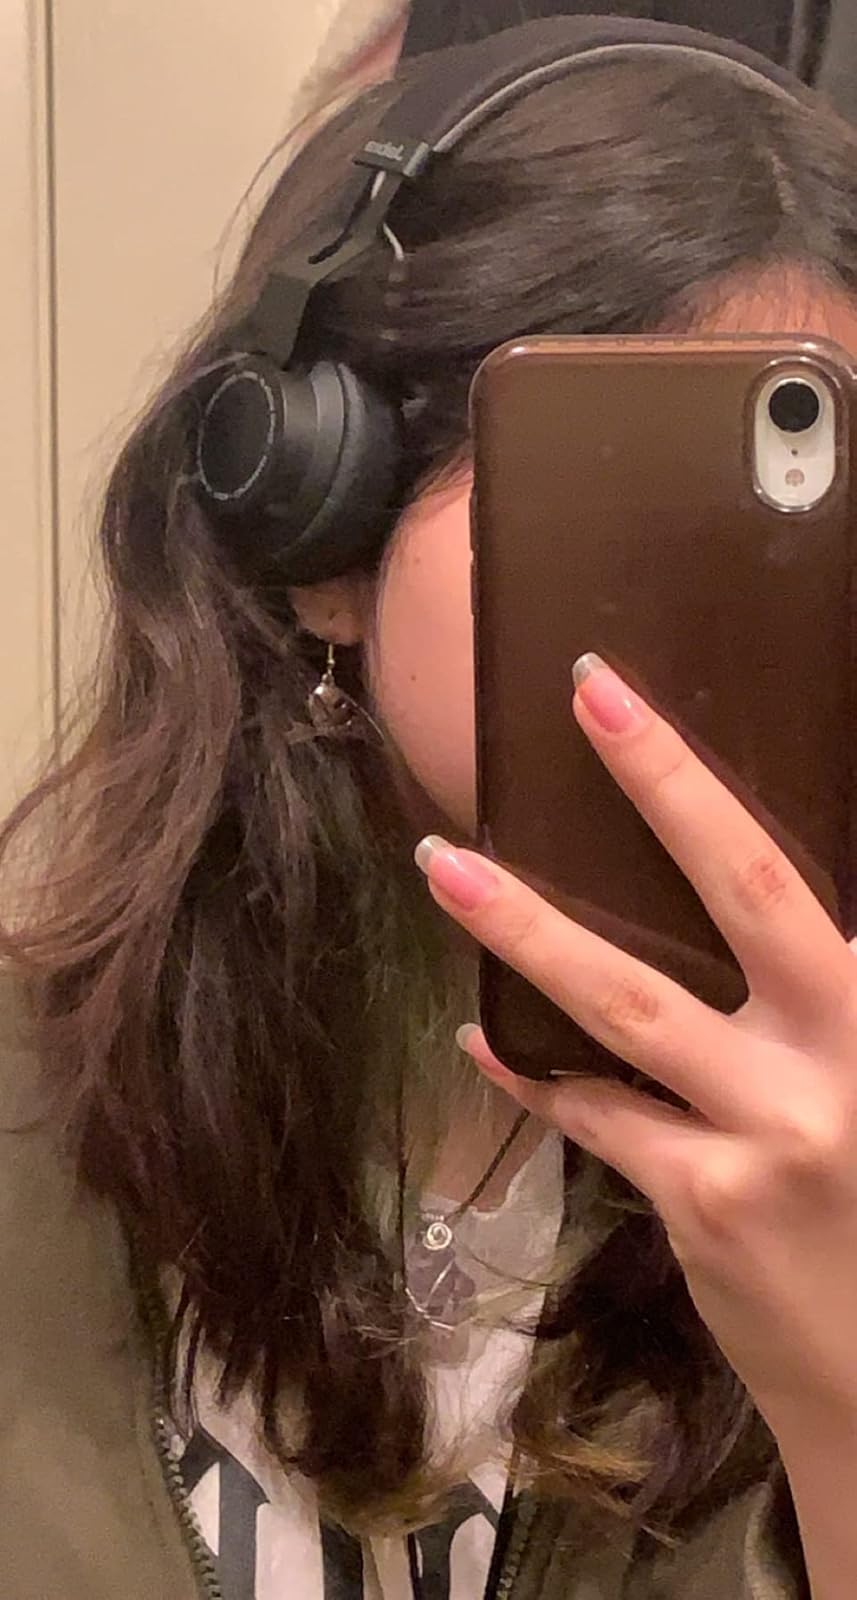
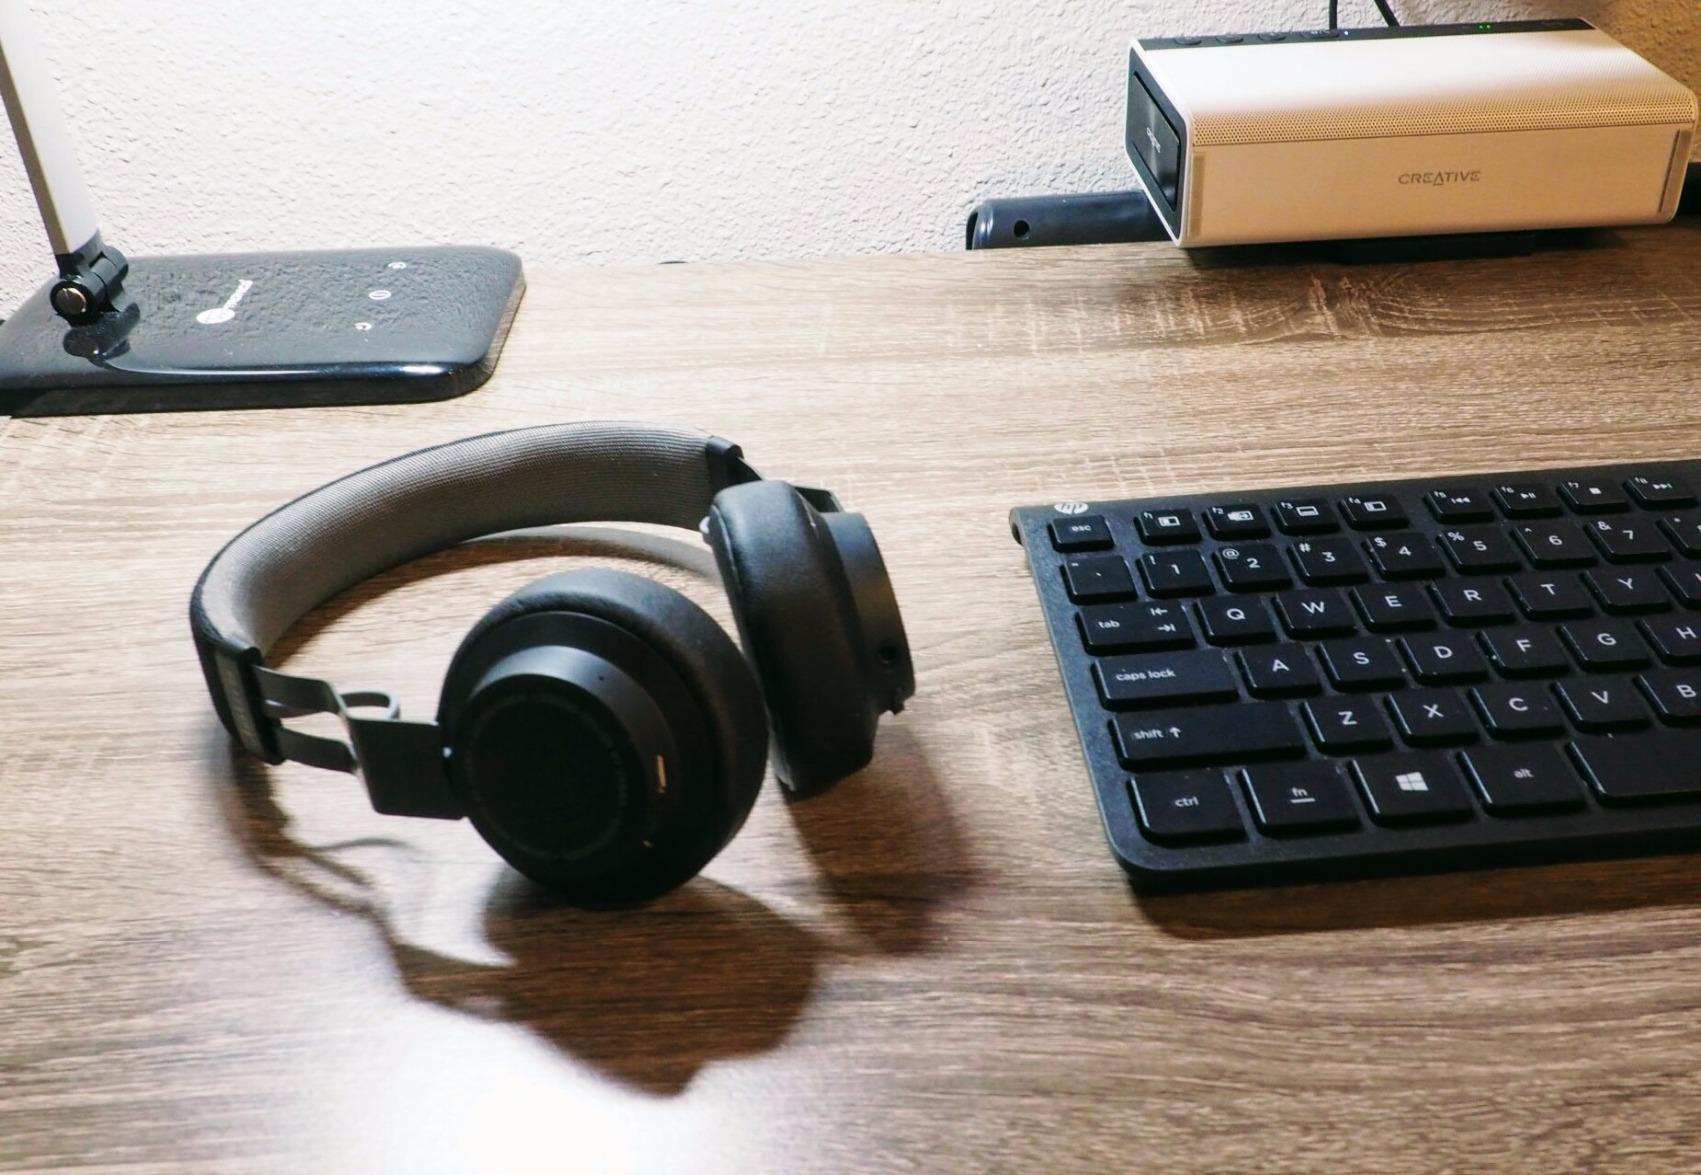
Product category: headphones
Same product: yes